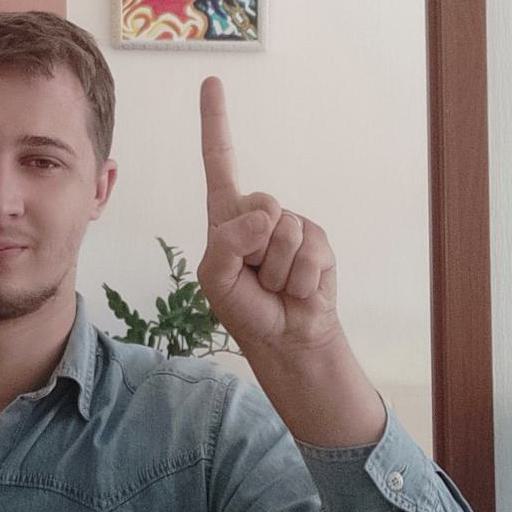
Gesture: one